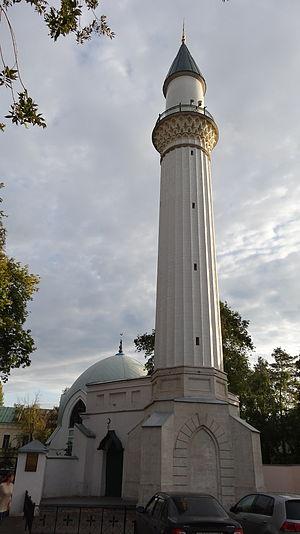
Cet article présente la liste de mosquées de Russie.